Croatian Defence Council

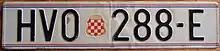
HVO military license plate

The HVO also included the manned by full-time soldiers, two independent infantry battalions, a light anti-aircraft artillery battalion, Special Forces and artillery units. In early 1993, the was formed to provide support for the brigades. The HVO forces became better organised as time passed, but they started creating guards brigades, mobile units of professional soldiers, only in early 1994.